Bahadur Shah Zafar grave dispute

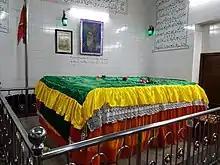
The Tomb of the last Mughal Emperor, Bahadur Shah Zafar

Zafar's wife, Zinat Mahal, died in 1882 approximately 20 years after his death. When she died, the location of Zafar's grave had already been forgotten and "could not be located," so she was buried in a roughly similar position near a tree where his grave was assumed to be. Zafar's son, Mirza Jawan Bakht, died two years later and was also buried at the same site.